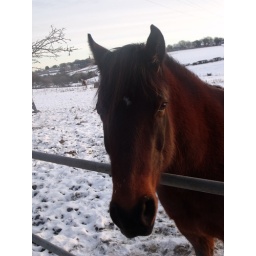
horse in field